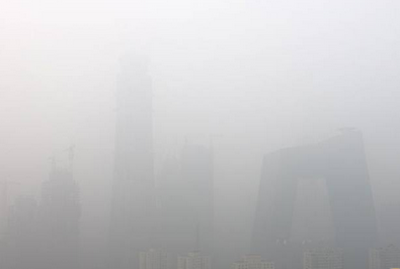
Weather: foggy or hazy